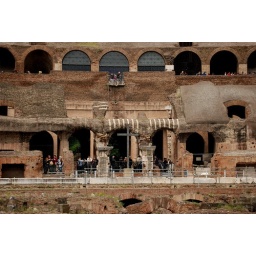
That's the emperor's box over there. I'm standing in the Vestal Virgins' box seats.